Hartsfield–Jackson Atlanta International Airport

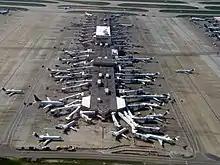
Aerial view of Concourse C

In late 1957, work began on a new $21 million terminal, which opened on May 3, 1961. Consisting of six pier concourses radiating from a central building, the terminal was the largest in the country and could handle over six million travelers a year; the first year, nine and a half million people passed through. In March 1962, the longest runway (9/27, now 8R) was ; runway3 was and runway 15 was long.